Bird visual acuity rendering: 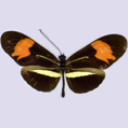
Butterfly visual acuity rendering: 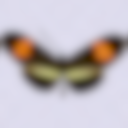
Species: erato
Subspecies: phyllis
Sex: male
View: dorsal
Hybrid status: subspecies synonym
Locality: Puerto Aguirre ARG MI
Coordinates: -25.617, -54.6